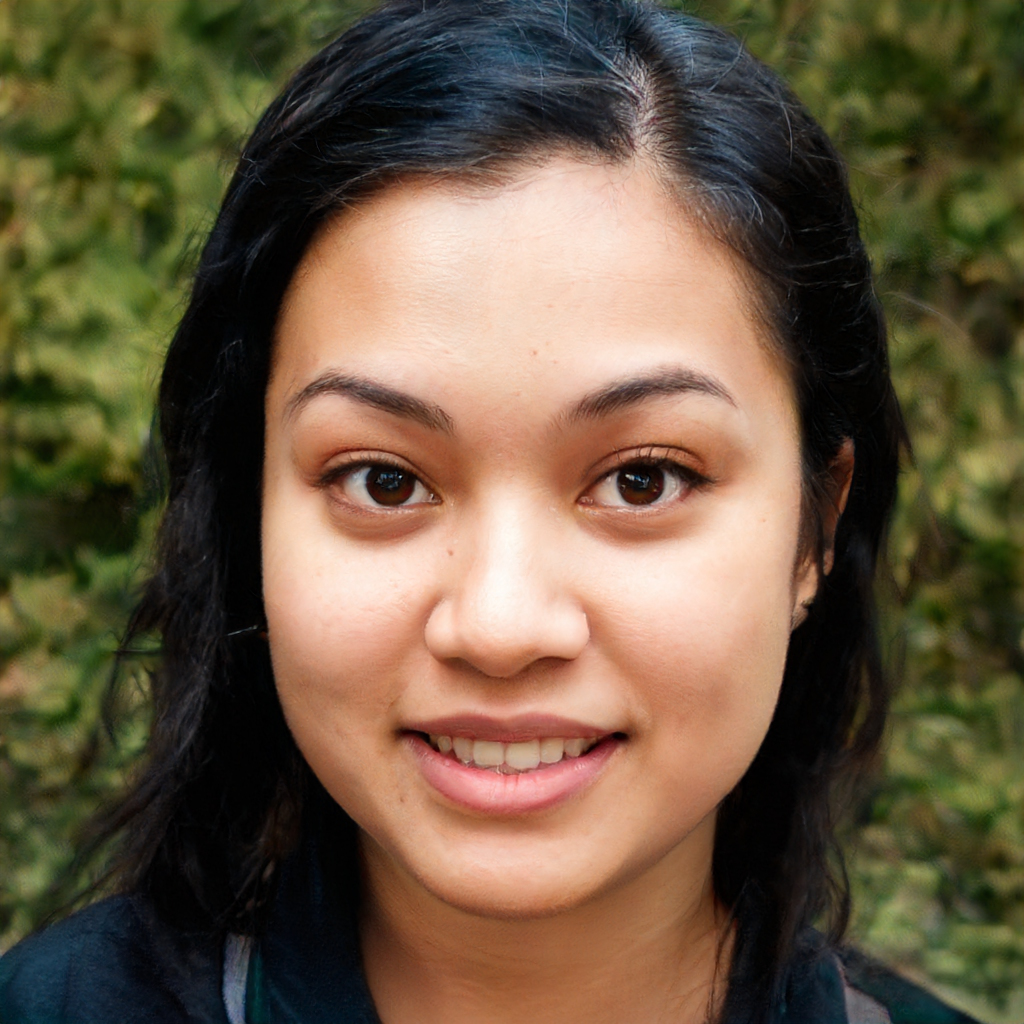
Portrait style: Real Portrait